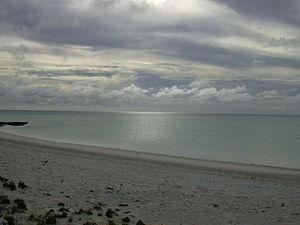
Bokak est un atoll corallien inhabité dans la chaîne Ratak des Îles Marshall, situé dans l'océan Pacifique. En raison de son isolement relatif par rapport aux îles principales du groupe, Bokak possède une flore et une faune intacte qui a été laissée à l'état vierge.